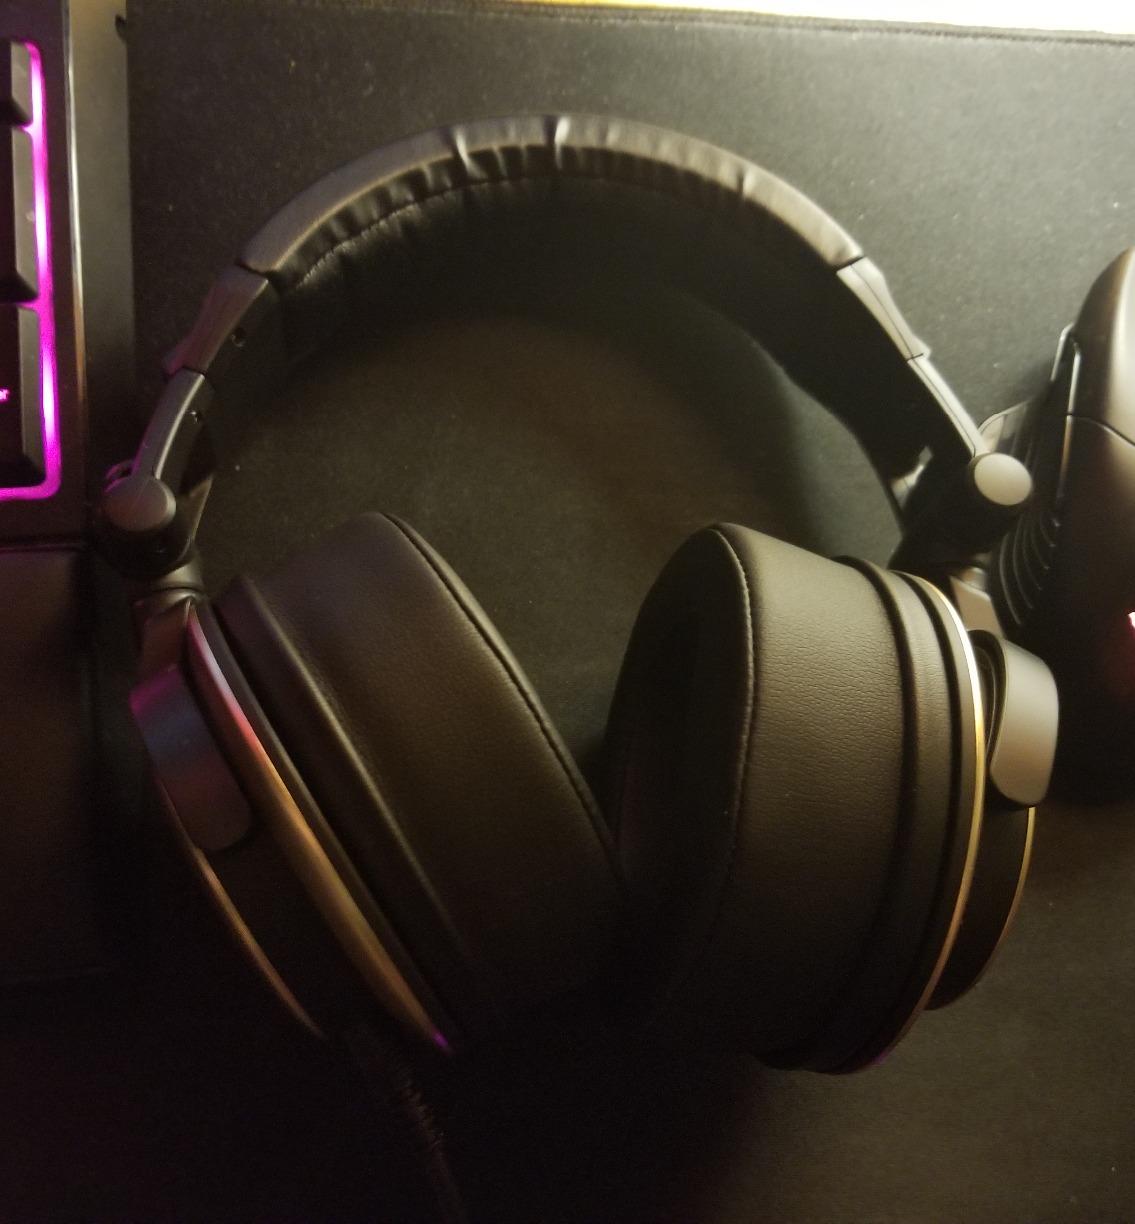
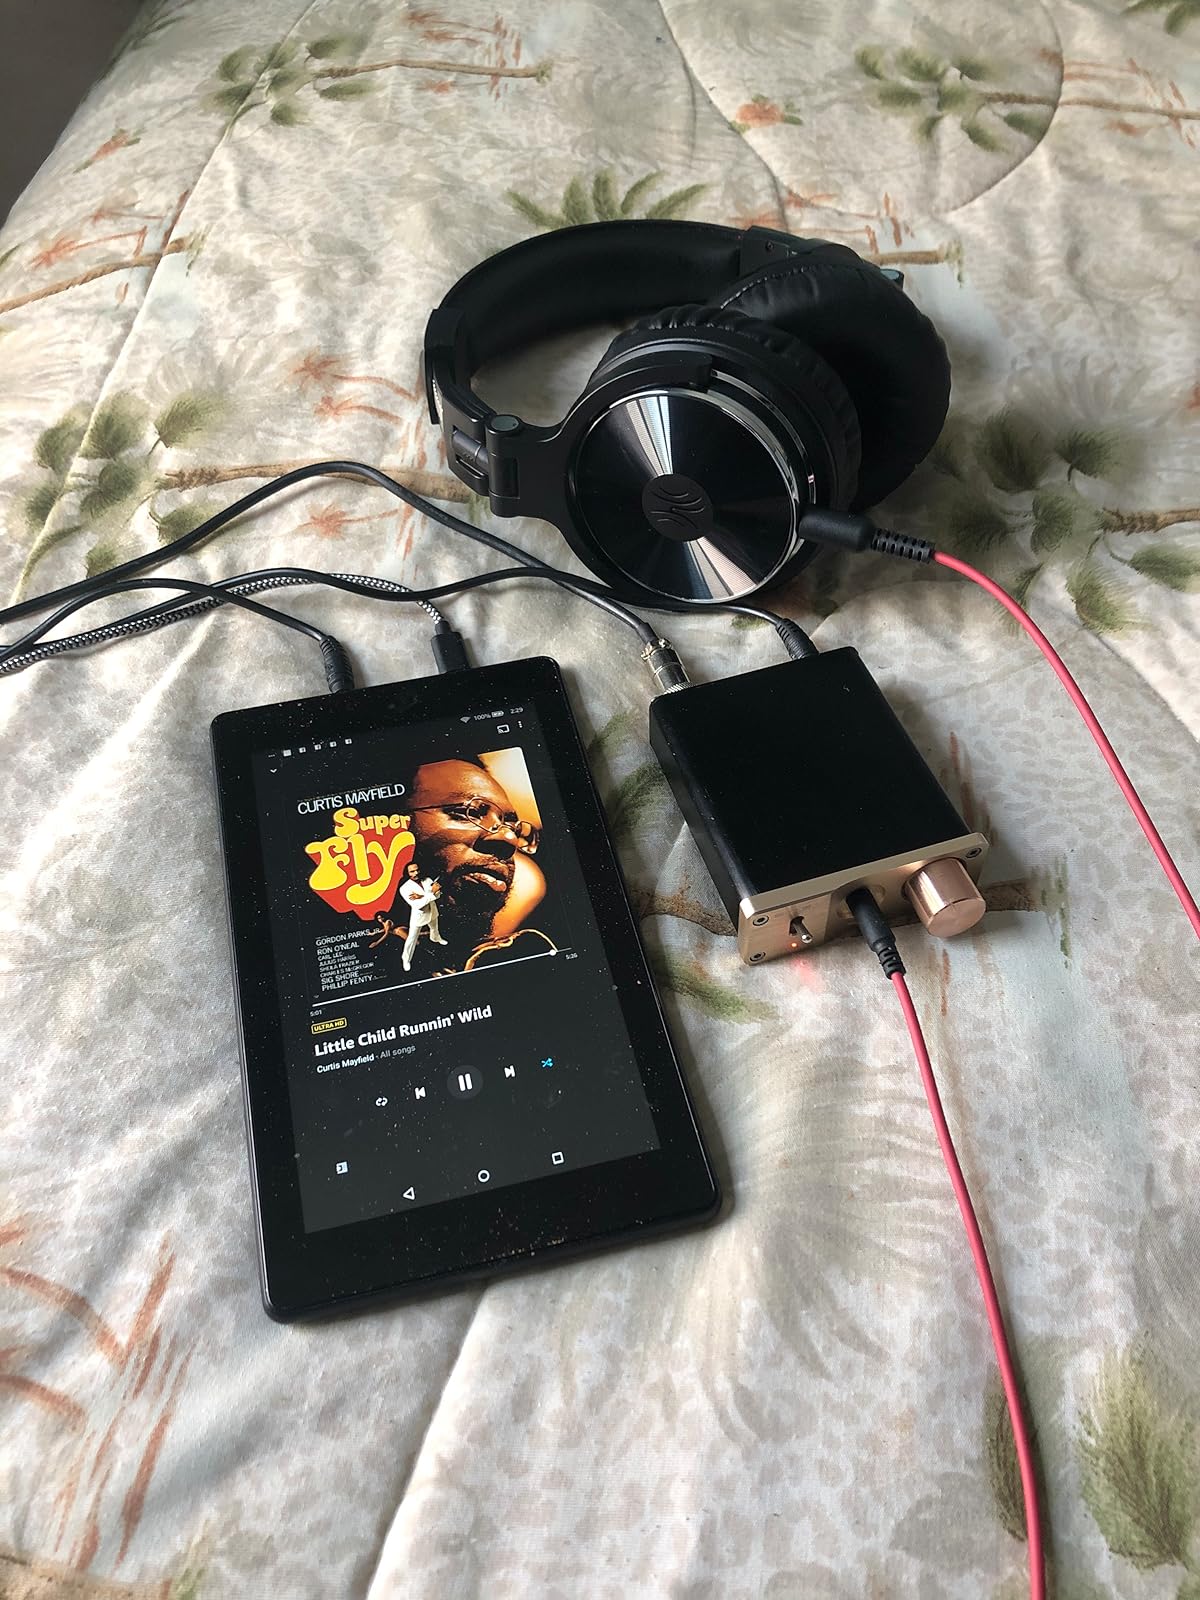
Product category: headphones
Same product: no